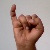
The image shows a hand gesture representing the letter 'I' in Indian Sign Language.